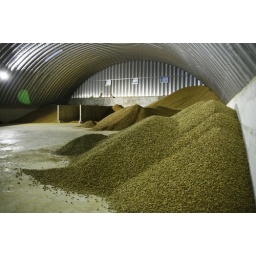
Prefabricated steel building - warehouse for almonds storage and load against the metallic sections of the roof - inner view.2